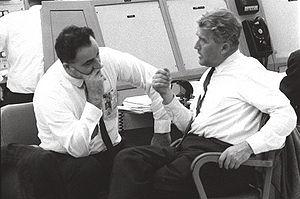
Rocco Petrone était un ingénieur américain qui a été le troisième directeur du centre de vol spatial Marshall de la NASA de 1973 à 1974. Auparavant, il a été directeur des opérations de lancement au centre spatial Kennedy, à partir de juillet 1966 jusqu'à septembre 1969 et, ensuite, directeur du programme Apollo.